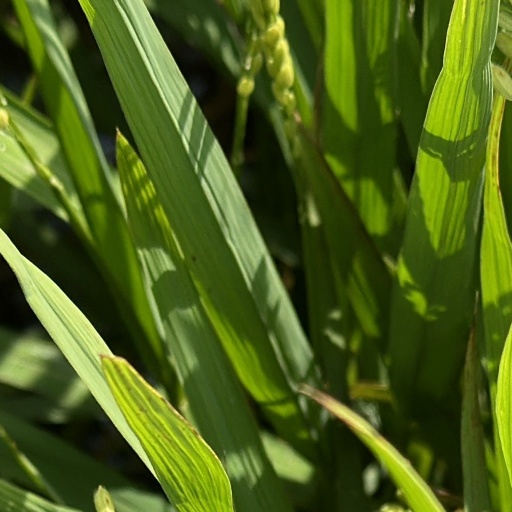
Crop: rice